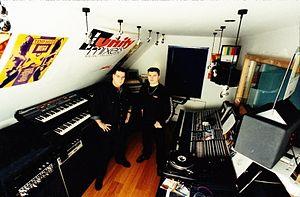
The Unity Mixers
The Unity Mixers aussi appelé "Mastermixers Unity" ainsi que "The Mixmen" est un duo des années 1990 composé de Patrick Samoy et Luc Rigaux, originaires de Liège en Belgique francophone. Ils proviennent de la génération DMC Disco Mix Club et Mastermix U.K. Concepteur du mégamix appelé Dance Computer.